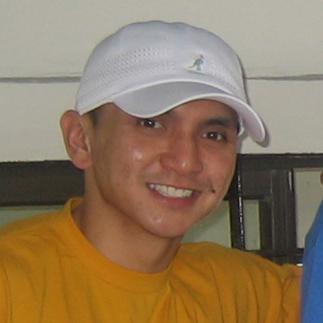
Age: 28